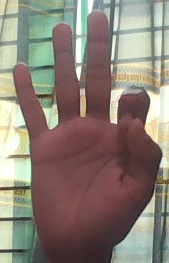
ASL sign: 9